Impeachment in the United States

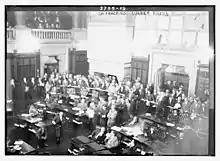
Photograph of a scene from the 1913 impeachment of New York Governor William Sulzer

State legislatures can impeach state officials, including governors and judicial officers, in every state. The court for the trial of impeachments may differ somewhat from the federal model—in New York, for instance, the Assembly (lower house) impeaches, and the State Senate tries the case, but the members of the seven-judge New York State Court of Appeals (the state's highest, constitutional court) sit with the senators as jurors as well. Impeachment and removal of governors has happened occasionally throughout the history of the United States, usually for corruption charges. At least eleven U.S. state governors have faced an impeachment trial; a twelfth, Governor Lee Cruce of Oklahoma, escaped impeachment by one vote in 1912. Several others, including Missouri's Eric Greitens in 2018, have resigned rather than face impeachment, when events seemed to make it inevitable. The most recent impeachment of a state governor occurred on January 14, 2009, when the Illinois House of Representatives voted 117–1 to impeach Rod Blagojevich on corruption charges; he was subsequently removed from office and barred from holding future office by the Illinois Senate on January 29.